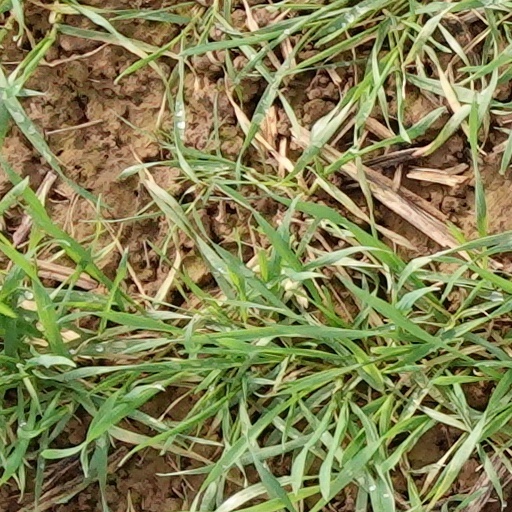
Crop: wheat